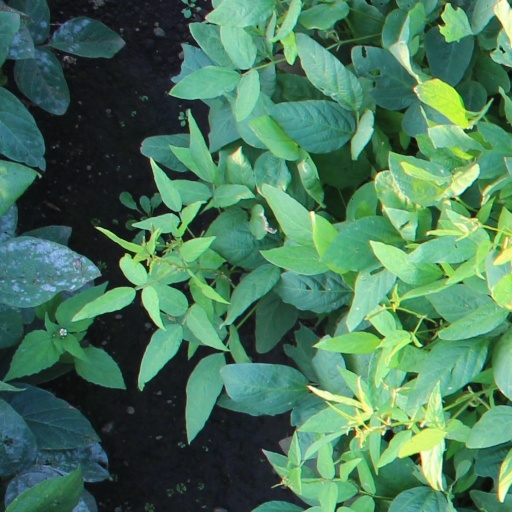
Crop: soybean